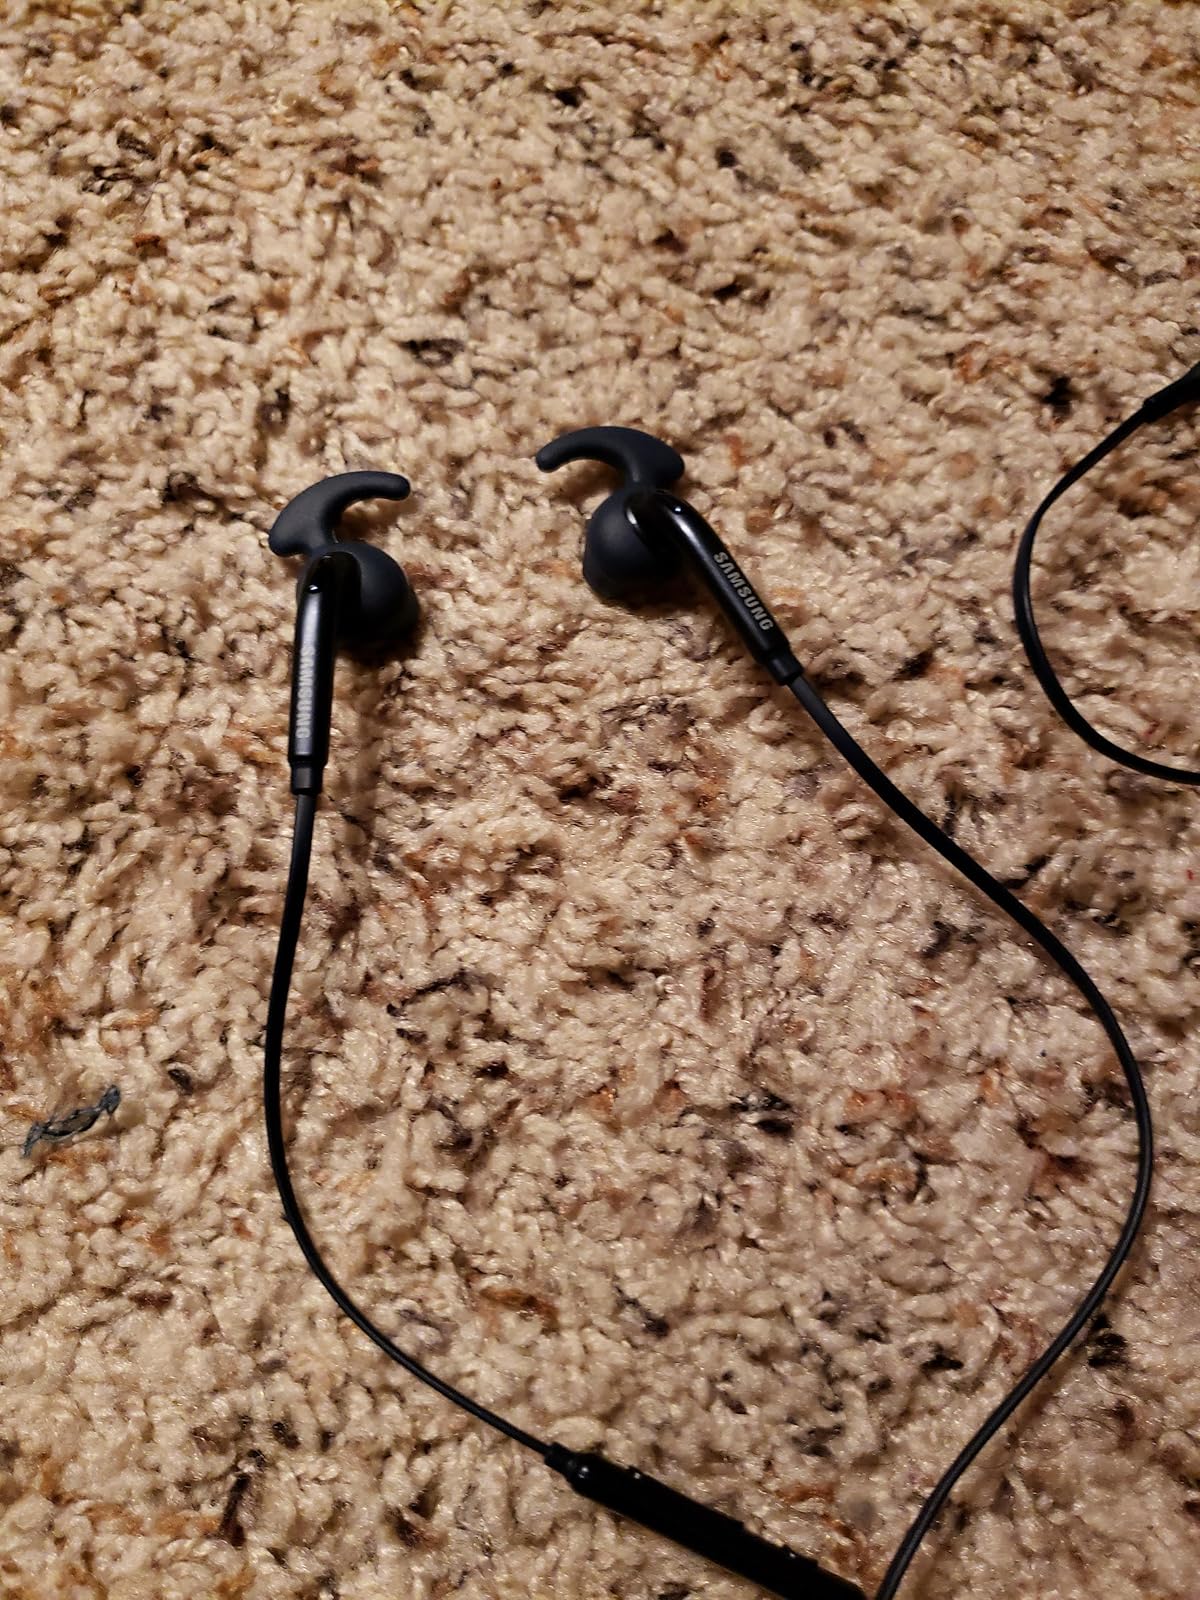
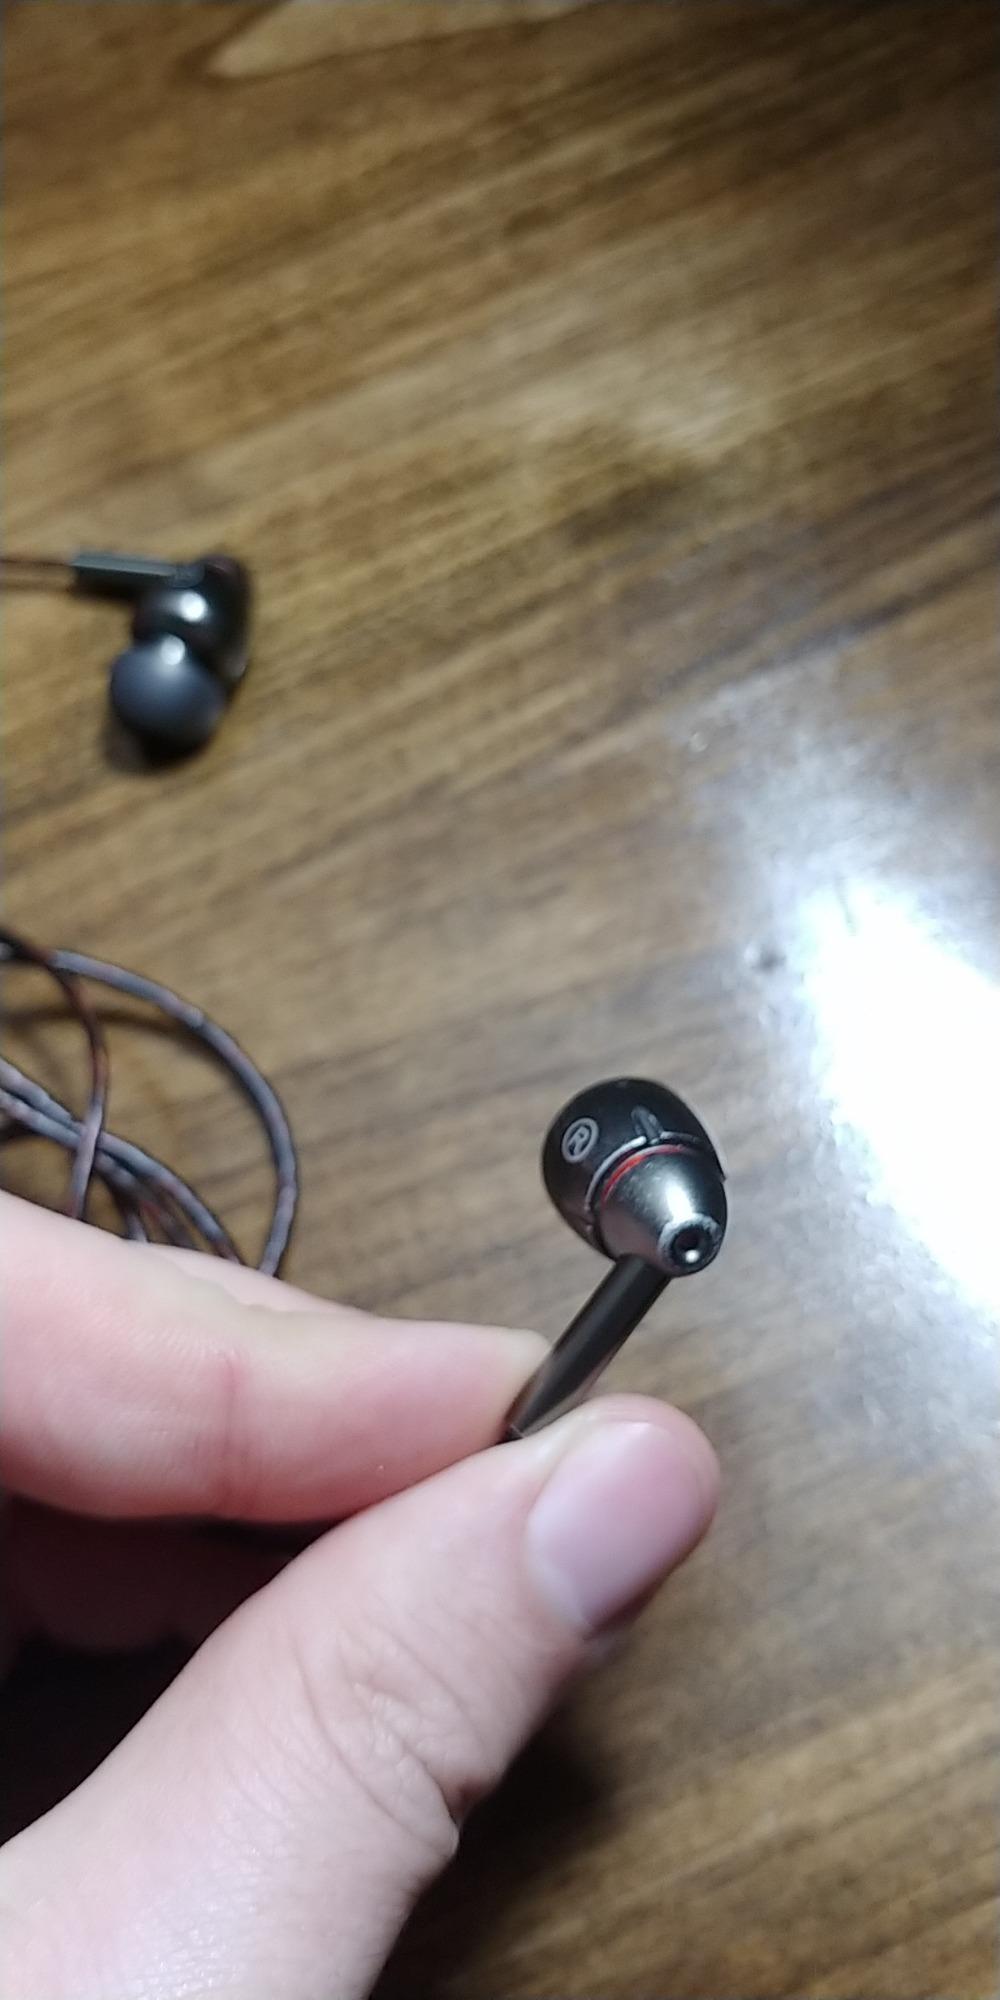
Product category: headphones
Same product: no